Shikara (2020 film)

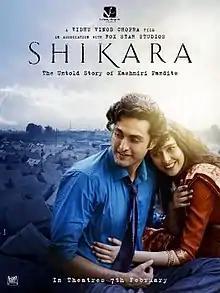
Theatrical release poster

Shikara is a 2020 Indian Hindi-language romantic drama film produced and directed by Vidhu Vinod Chopra. The film is based on the Kashmiri pandit massacre of 1990. The story revolved around the love story of Shanti and Shiv Dhar, who are Kashmiri Pandits in the backdrop of the Massacre of Kashmiri Pandits from Kashmir. The book "Our Moon Has Blood Clots" by Rahul Pandita has inspired many parts of the movie. Upon its release, Shikara received widespread criticism, especially from the Kashmiri Pandit community. While it was praised for its cinematography and performances, it was considered a "sanitised take" on the exodus for leaving out the brutal details of its source material and focusing on a love story instead.